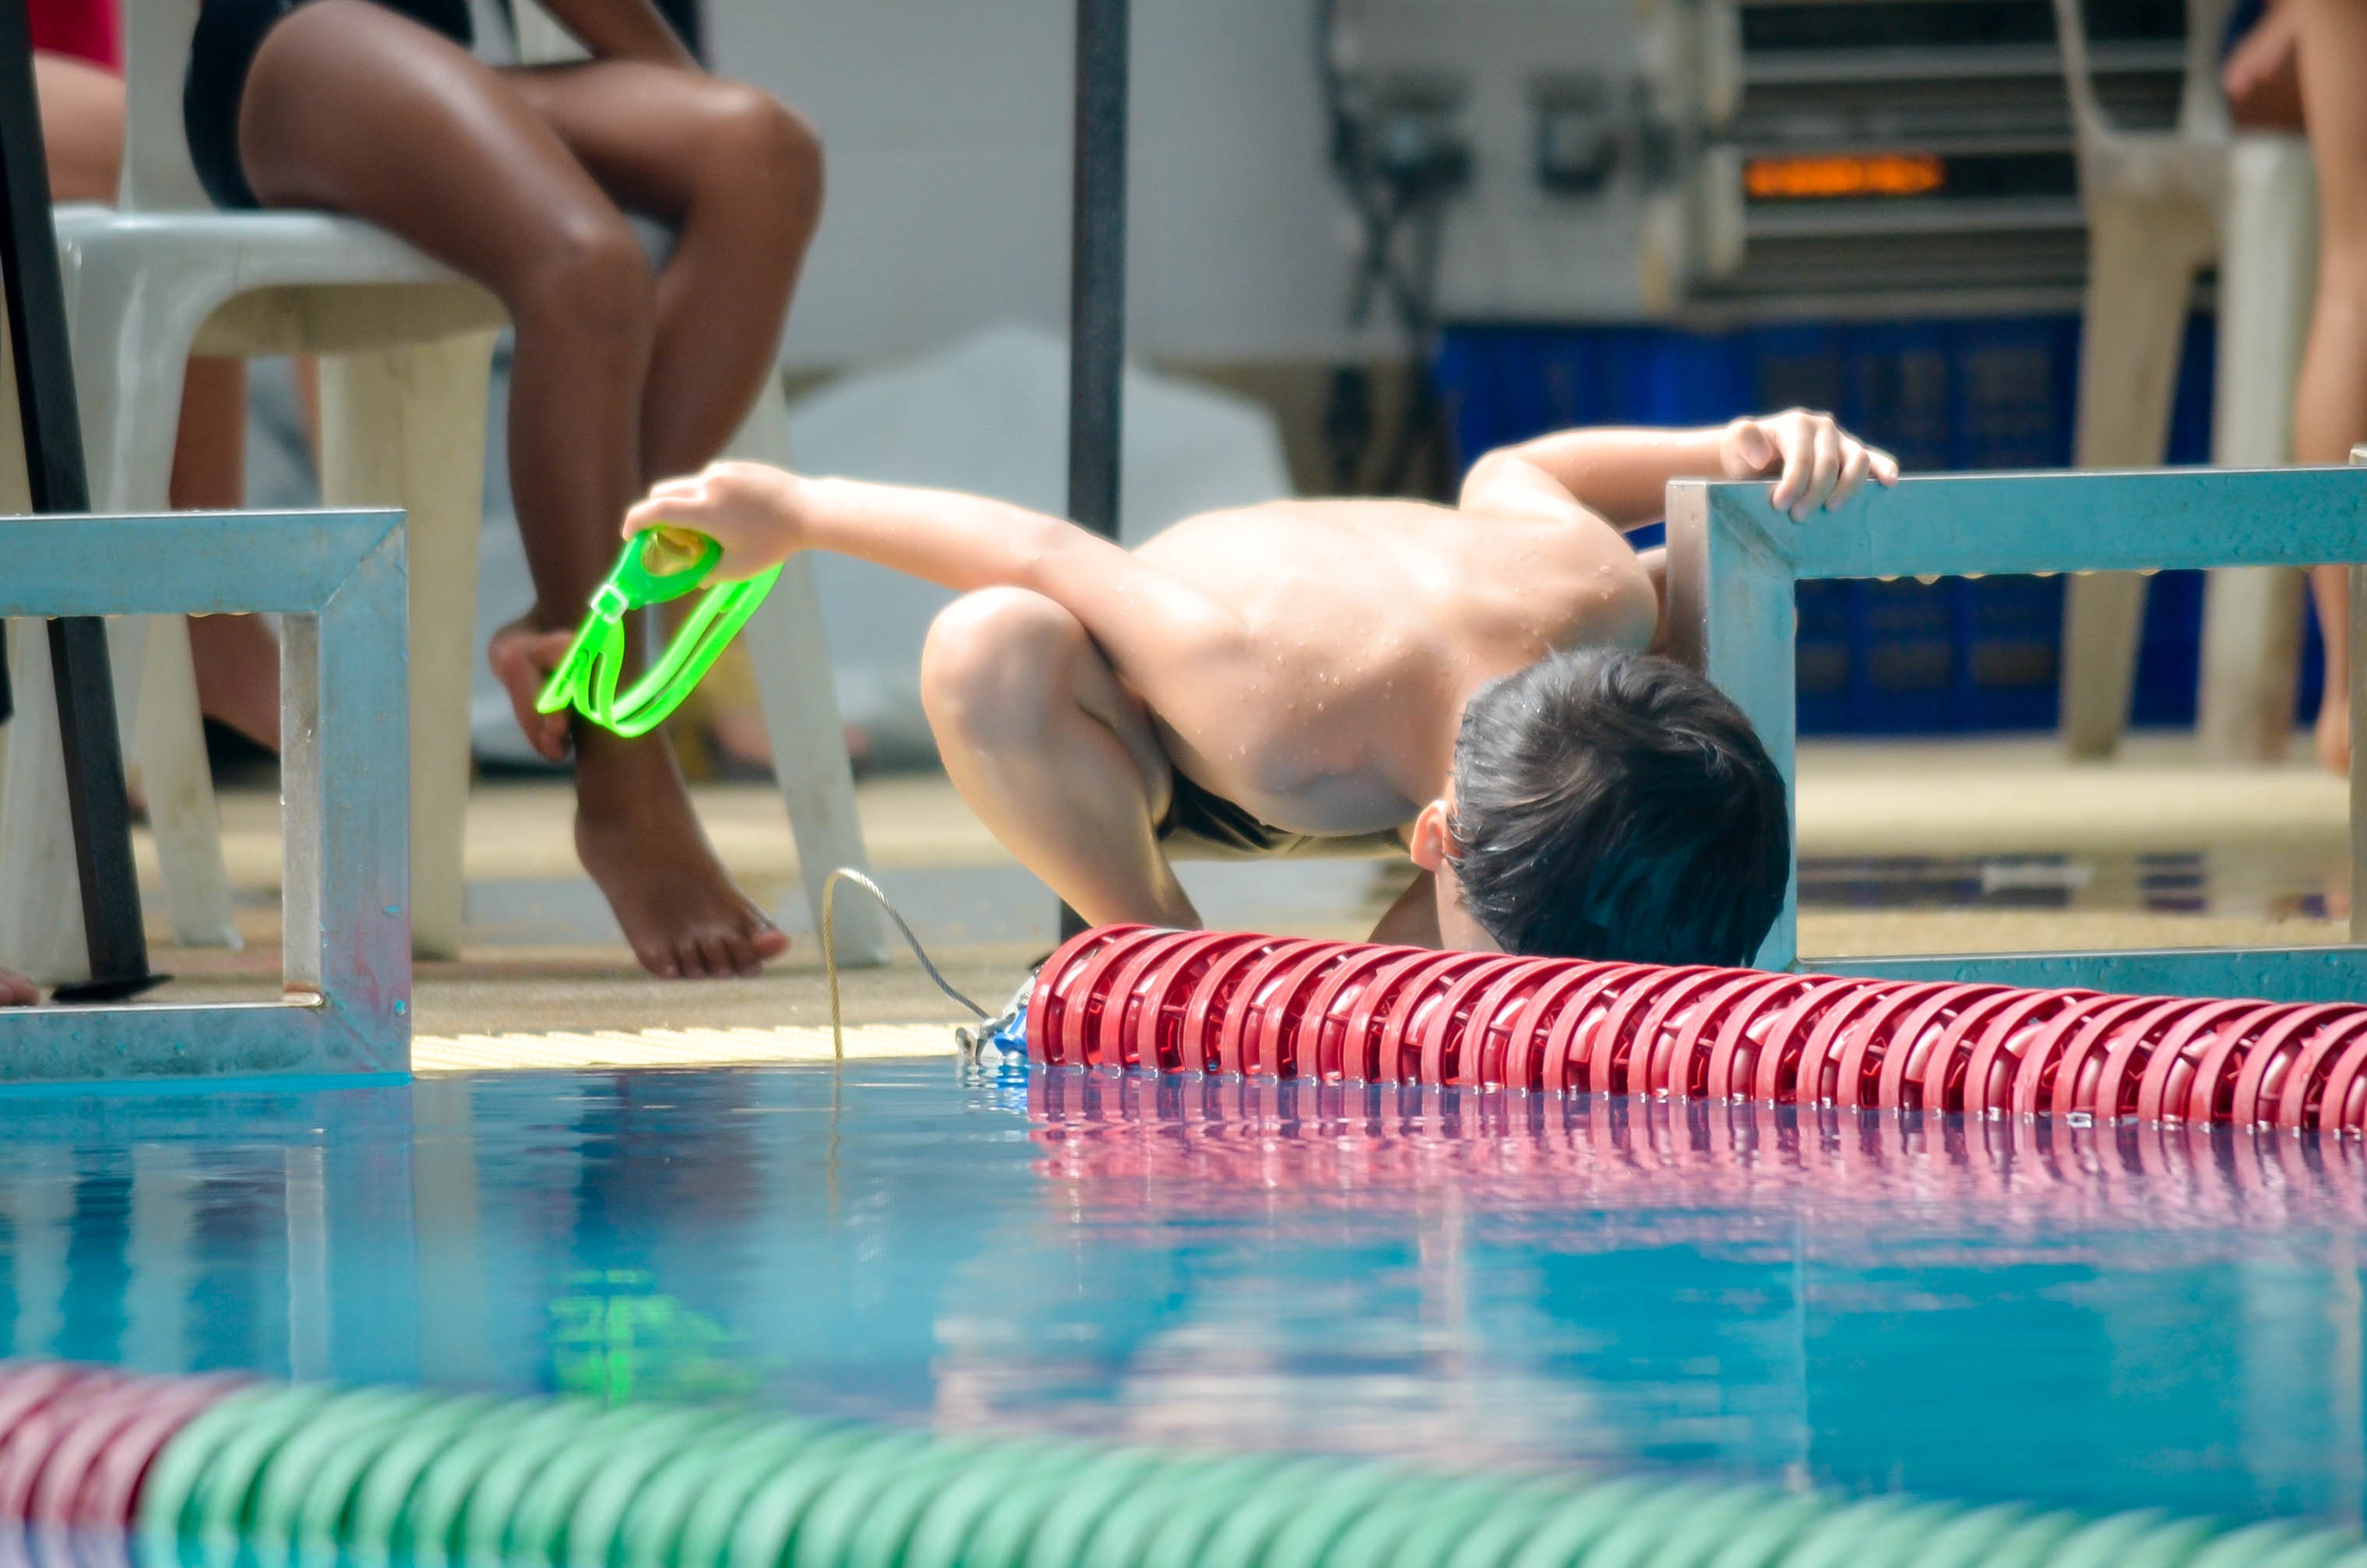
water, woman, recreation, pool, young, swimming pool, blue, leisure, smile, swimming, swimmer, caucasian, fun, happy, sports, beauty, joy, beautiful, body, water sport, outdoor recreation, individual sports, freestyle swimming